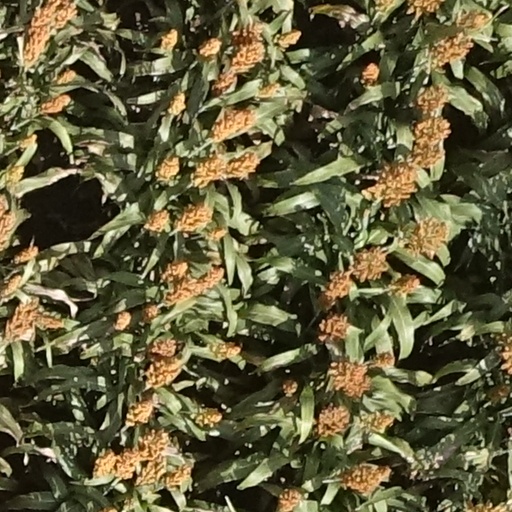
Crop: sorghum